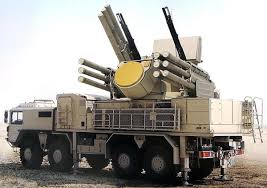
Label: Air Defense